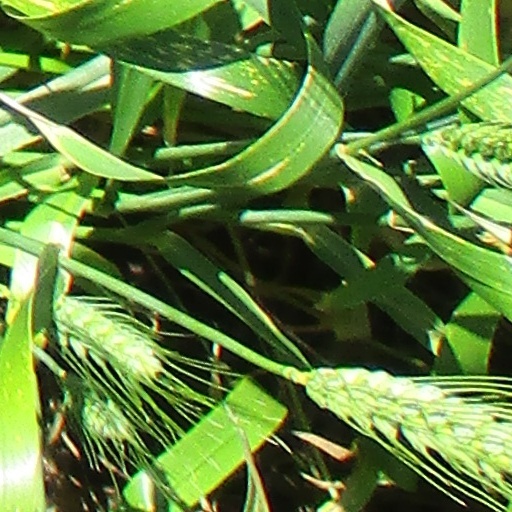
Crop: wheat